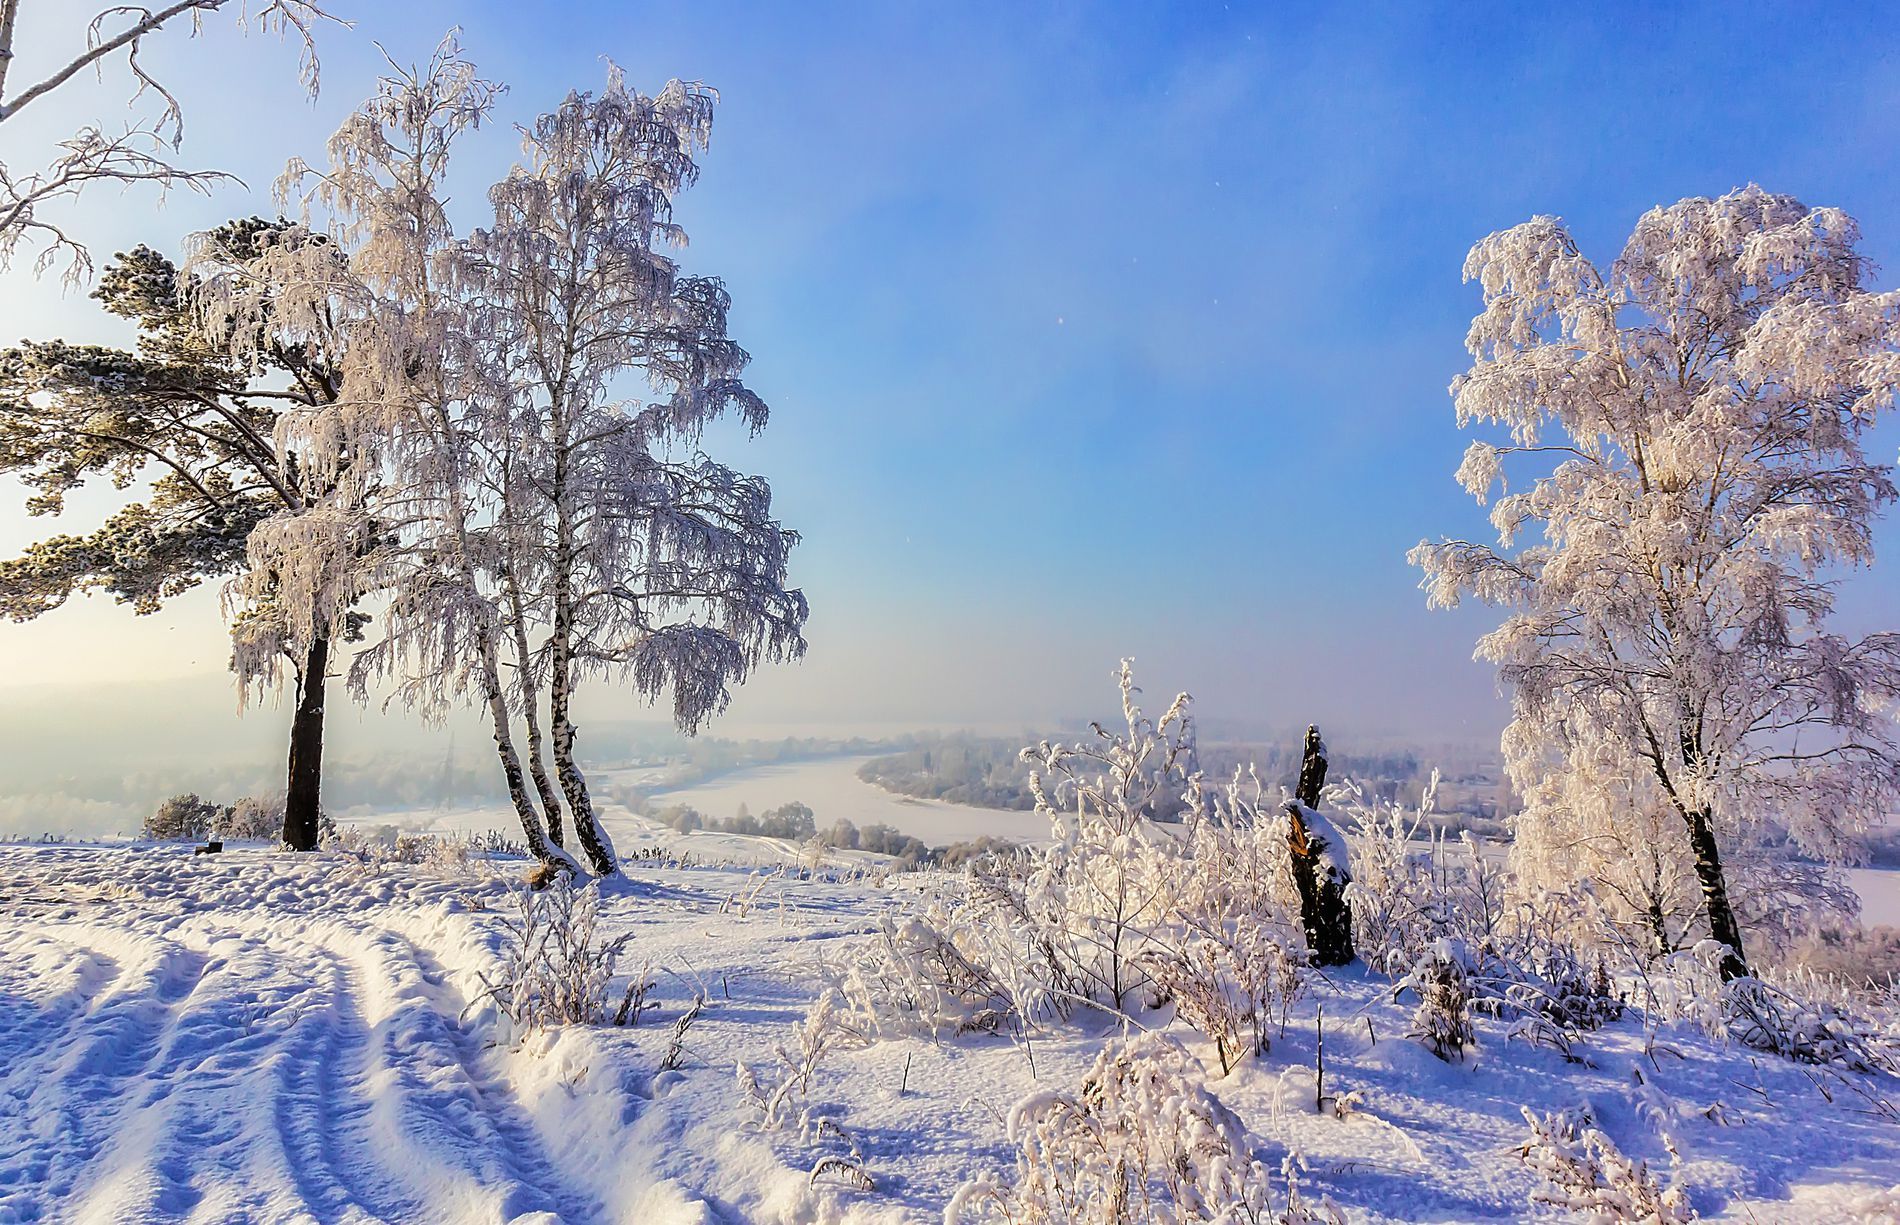
A snowy landscape
The image is a winter landscape with snow covered trees and ground under blue sky.
Several trees stand prominently in the foreground, their branches heavily frosted with snow and ice crystals.
A winter landscape taken in natural daylight capturing snow covered trees against a brilliant blue sky at an eye-level angle with slight in a color palette of whites, powder blues, subtle pink horizon tints in a cold atmosphere.
Style is nature landscape photography.
Labels: Landscape, Nature, Outdoors, Scenery, Weather, Ice, Panoramic, Frost, Snow, Plant, Tree, Winter, sky, Trees, Snowy landscape
Camera: Canon Canon EOS 60D
Lens: EF-S17-55mm f/2.8 IS USM, Canon EF-S 17-55mm f/2.8 IS USM
Aperture: F16
Exposure: 1/250 sec
ISO: 100
Focal length: 17.0 mm